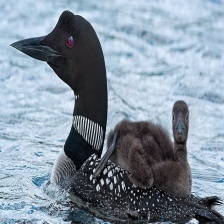
Species: COMMON LOON
Scientific name: GAVIA IMMER